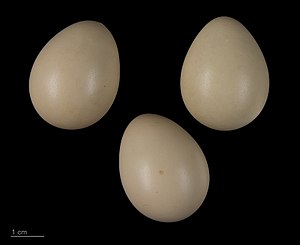
Agerhøne
Perdix perdix
Agerhønen er en fasanfugl i det åbne landskab. Den er yndet jagtvildt og bliver i det samme område året rundt. Den er den mindste hønsefugl, der lever vildt i Danmark, hvor den desuden er naturligt hjemmehørende. Den findes i store dele af Mellemeuropa samt England. De nordligste forekomster er den centrale del af Sverige og Sydnorge.